Azerbaijan–Pakistan relations

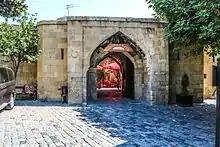
The 14th-century Multani Caravanserai in Baku, Azerbaijan, was built to house visiting Multani merchants in the city.

Pakistan is the only country in the world which does not recognize Armenia as a country. Pakistan is one of few countries to recognize the Khojaly massacre, carried out by Armenia against Azerbaijanis as a genocide. Pakistan also supports Azerbaijan's side of the Nagorno-Karabakh conflict. In turn, Azerbaijan supports Pakistan's stance on Kashmir. The former president of Pakistan, Mamnoon Hussain also affirmed Pakistan's military support to Azerbaijan saying it was fully ready to equip the Azerbaijani military.